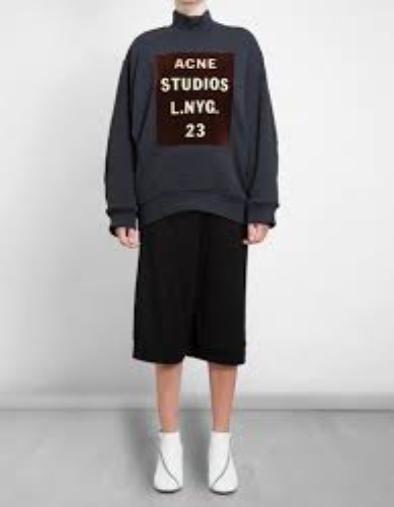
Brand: Acne Studios
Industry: Clothes